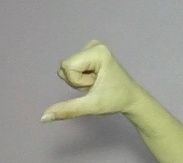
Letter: waw